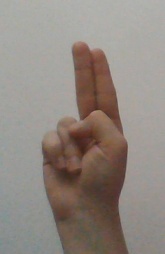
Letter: taa